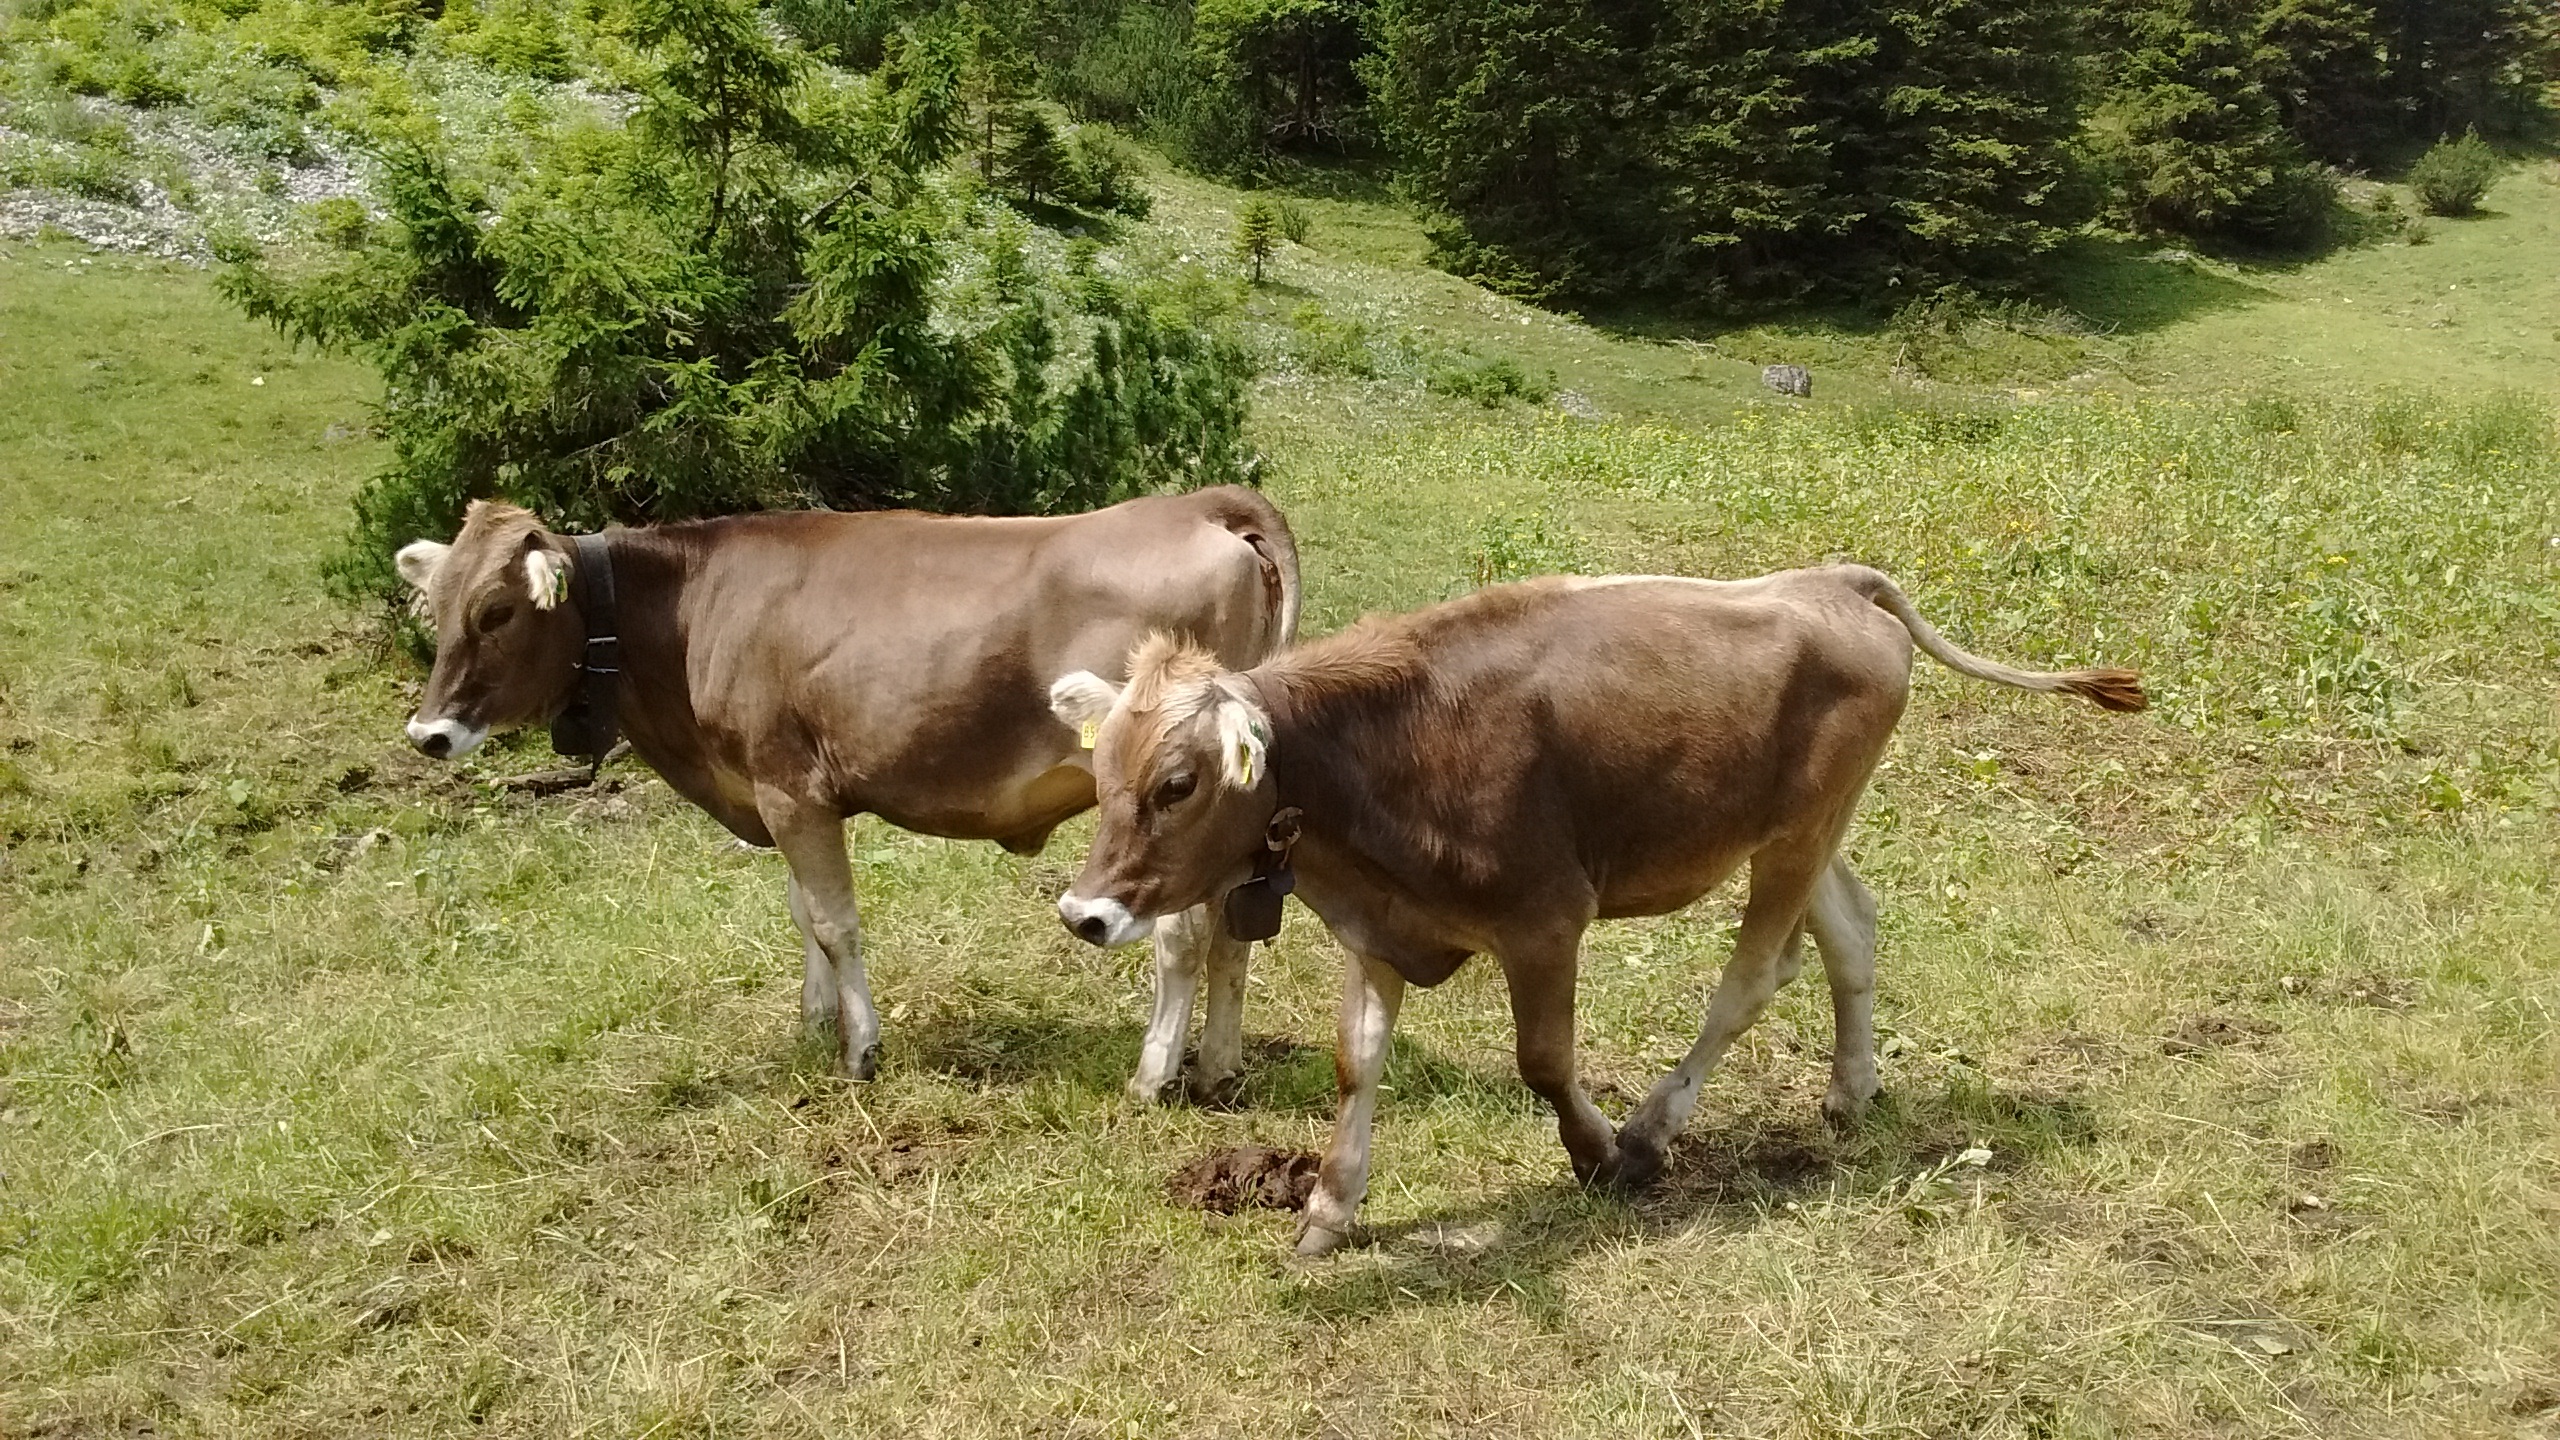
grass, hiking, field, farm, meadow, summer, cow, cattle, herd, pasture, grazing, holiday, mammal, beef, fauna, cows, bull, mountains, grassland, ox, rural area, dairy cow, cattle like mammal, cow goat family, texas longhorn, allgau